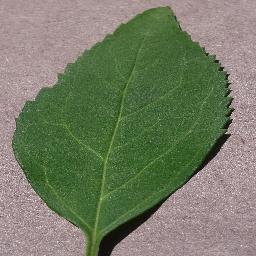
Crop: cherry
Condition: (including_sour)_healthy